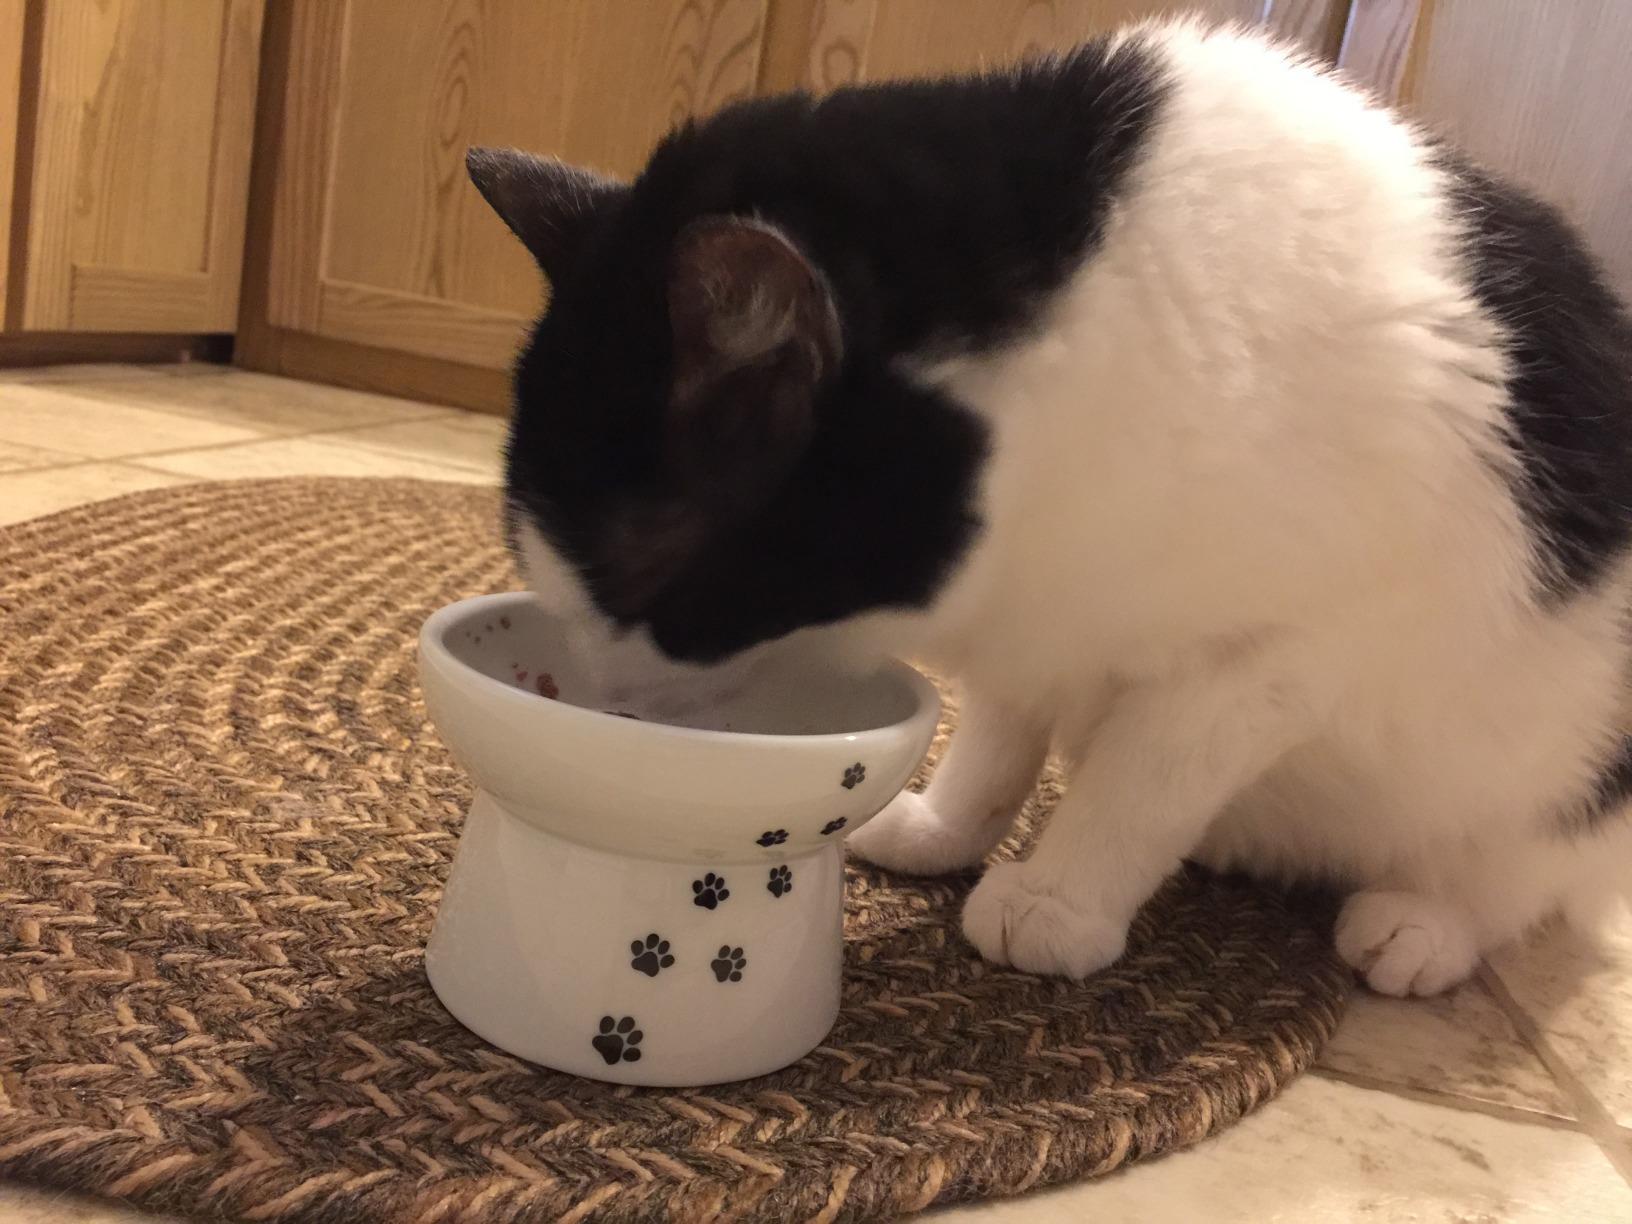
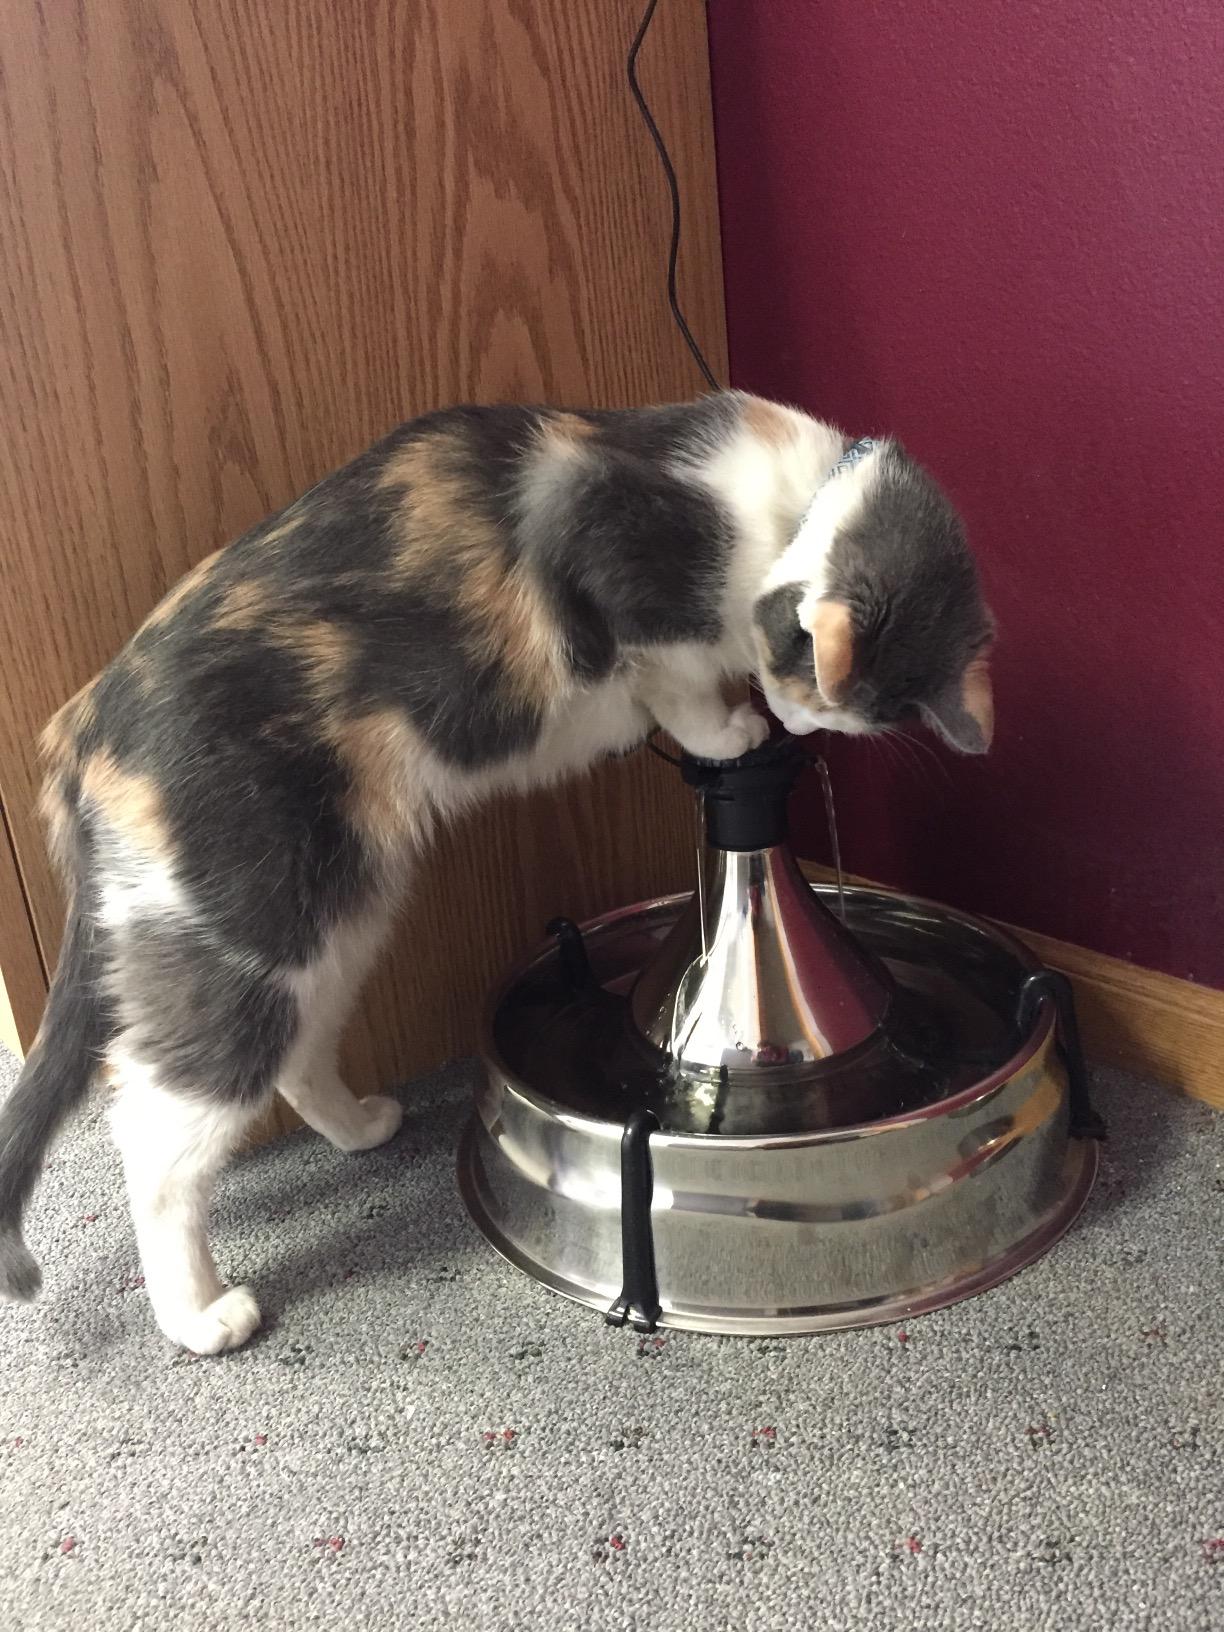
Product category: items_bowl
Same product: no